Margaret Evans (mayor)

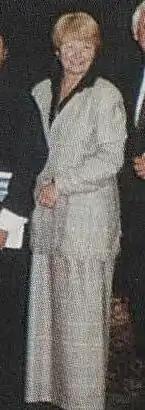
Evans in 1997

Margaret Anne Evans (born 31 August 1944) is a New Zealand local-body politician. She was the Mayor of Hamilton, New Zealand from 1989 to 1998, succeeding Ross Jansen.